Question: Please indicate a possible affordance area of the chair that can be used for sitting on
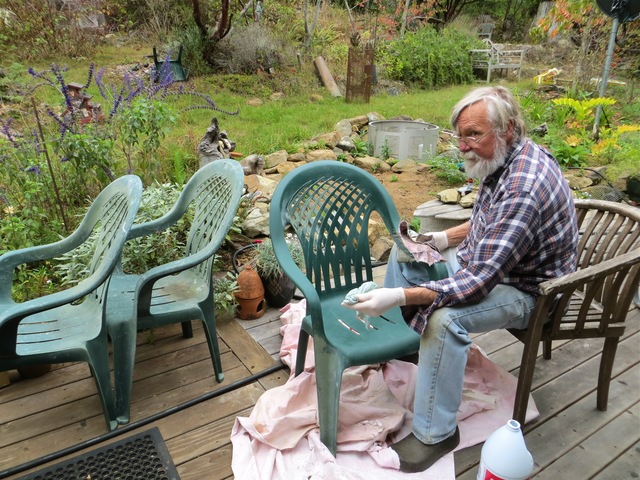
Answer: [127.5, 254, 202.5, 318]